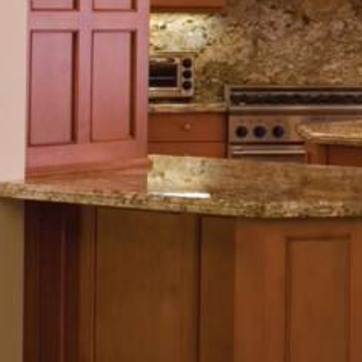
Material: polishedstone